Semiahmoo people

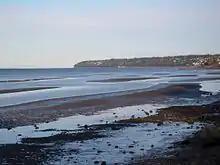
Historic Semiahmoo Territory

The peoples of the strait are united by their North Straits Salish language and by their tradition of using an elaborate reef-net system to catch sockeye salmon as they entered Juan de Fuca Strait and the Strait of Georgia from the south, on their migration to spawning grounds in the Fraser River.